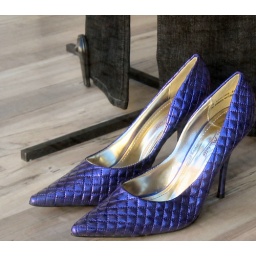
....life is short....wear cute shoes!...found in a window in downtown Victoria today!